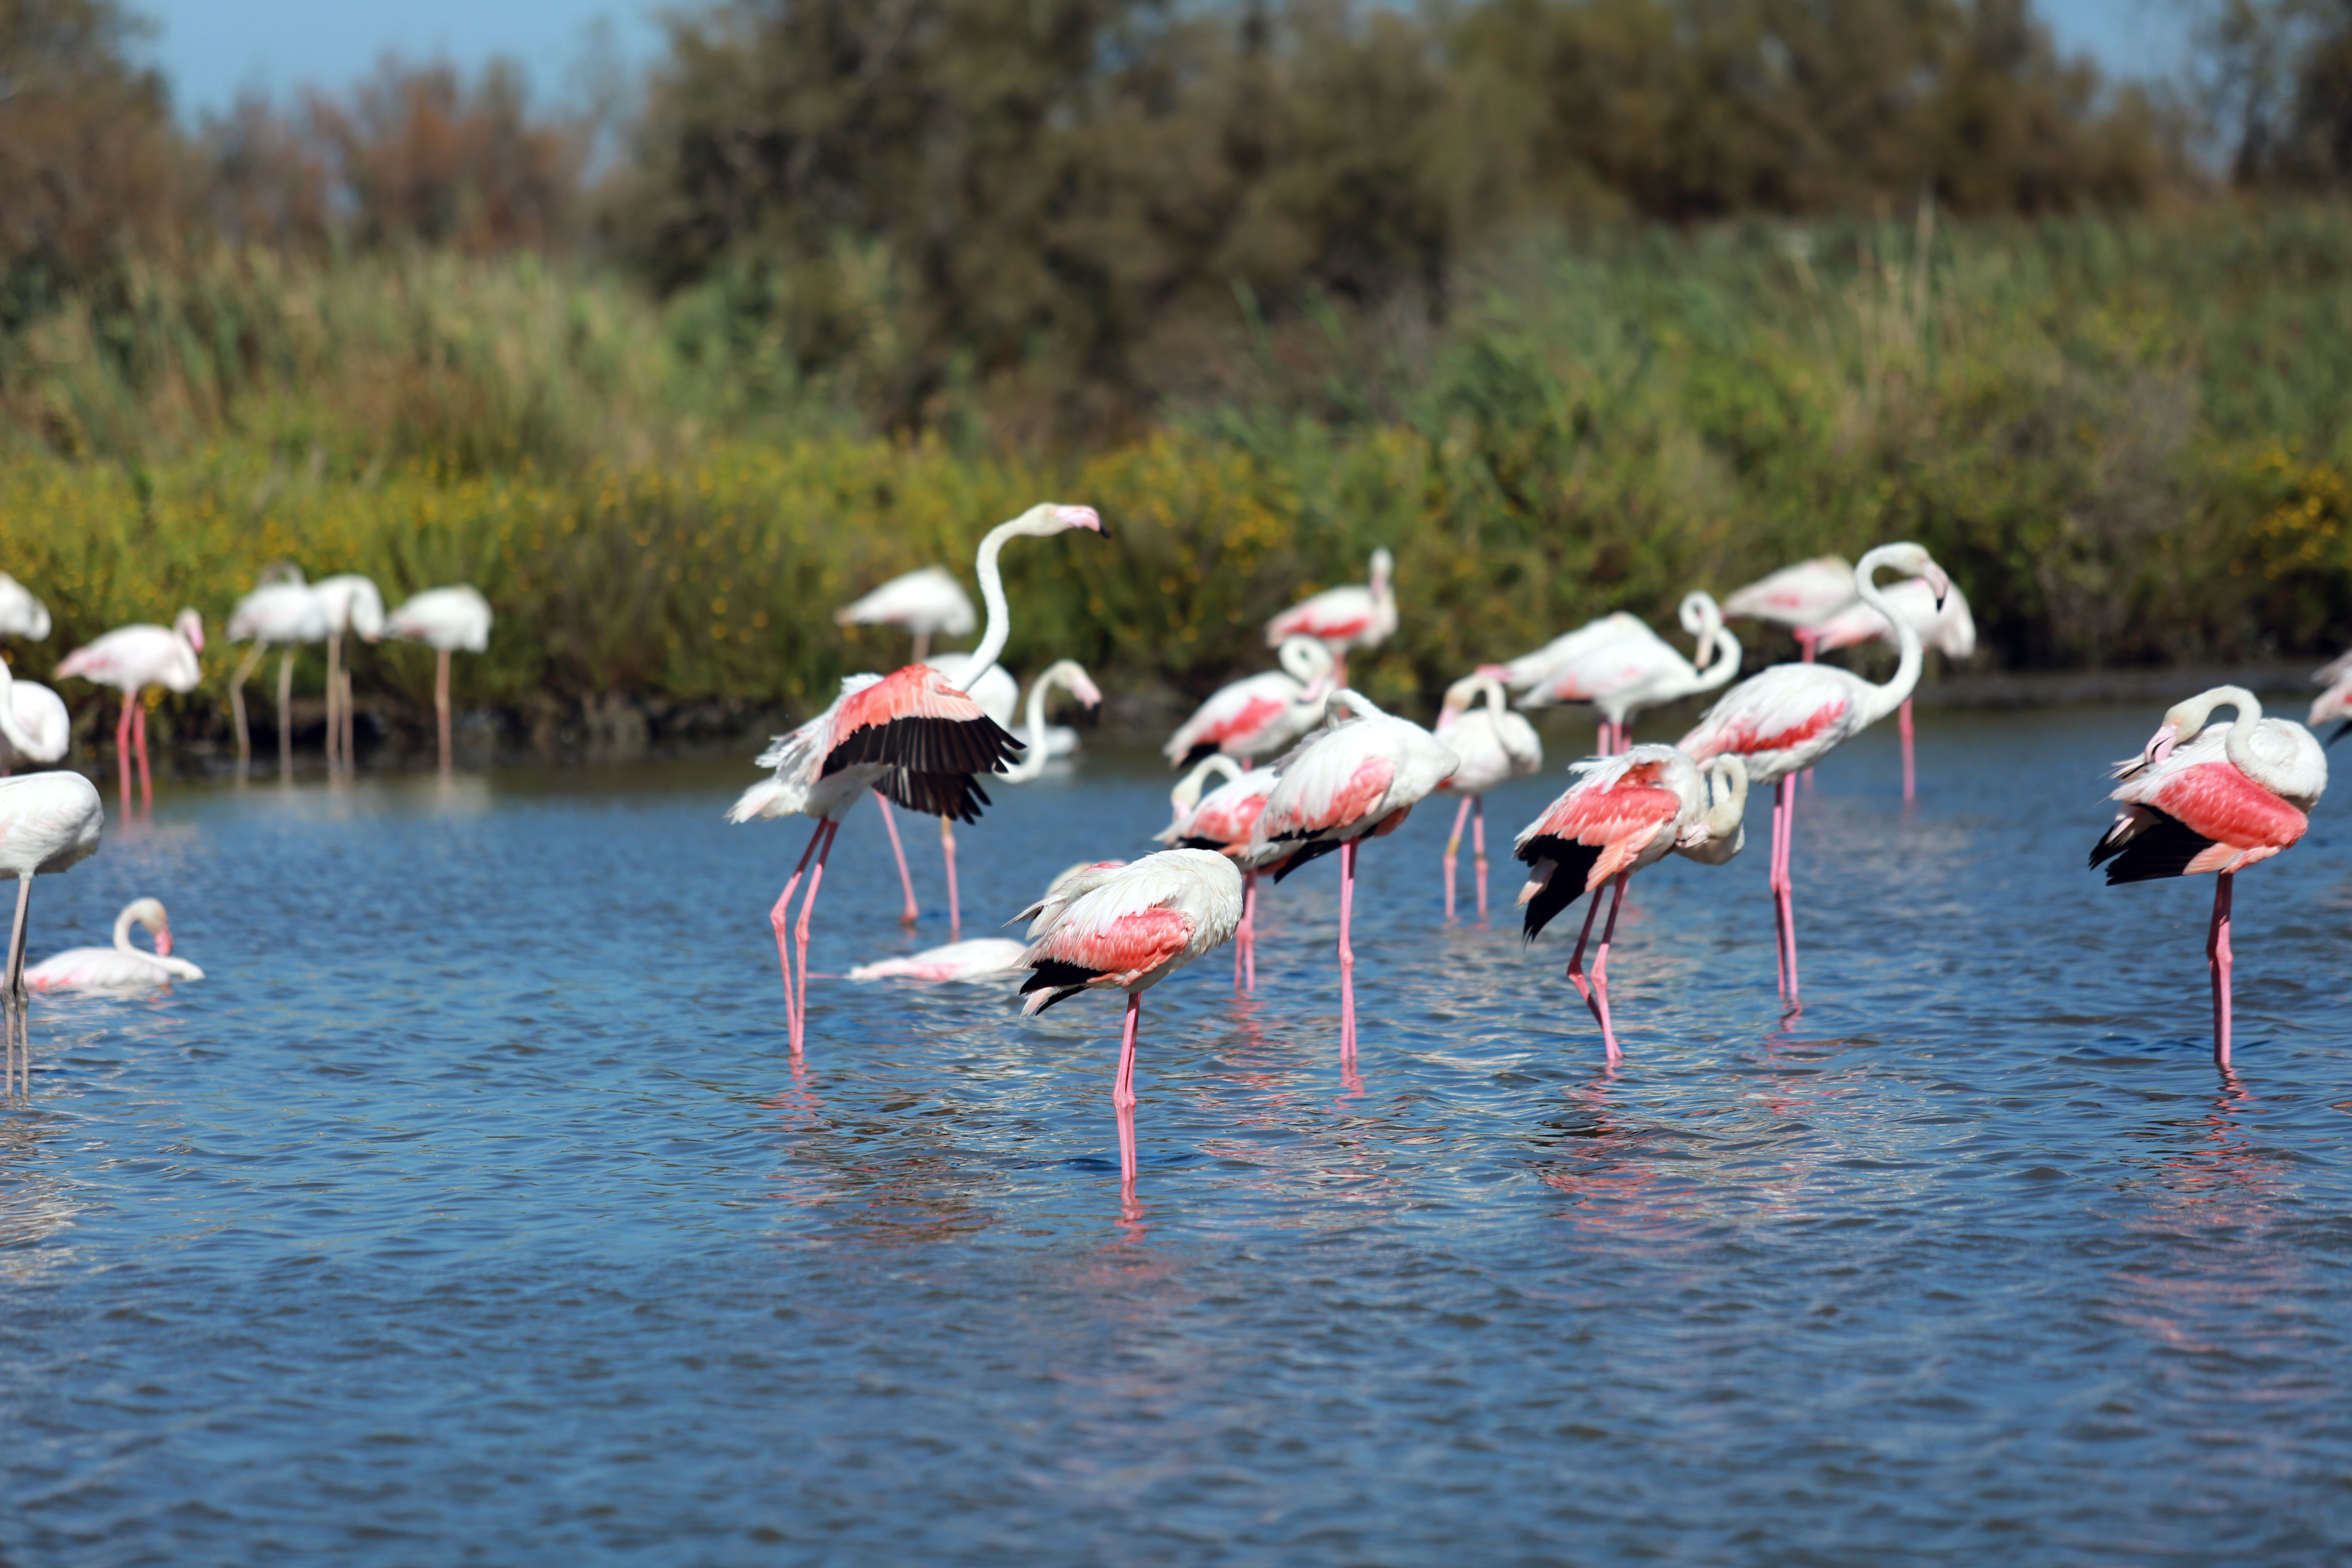
bird, france, wildlife, europe, rose, canon, pink, fauna, birds, paysage, midi, flamingo, vertebrate, etang, southfrance, sdfrankreich, zuidfrankrijk, mditerrane, exterieur, provencealpesctedazur, bouchesdurhne, protection, habitat, camargue, saintesmariesdelamer, vogel, oiseaux, flamantsroses, rserveornithologique, chassiers, tangs, rservenaturelle, migrations, prservation, sdetarit, water bird